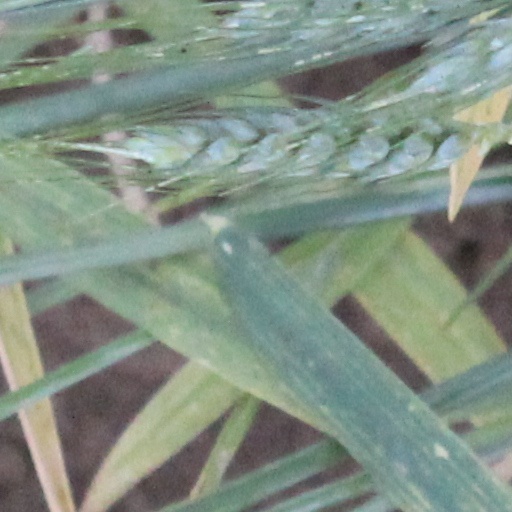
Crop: wheat